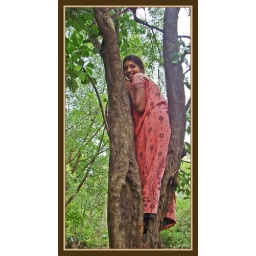
Adivasi girl in tree